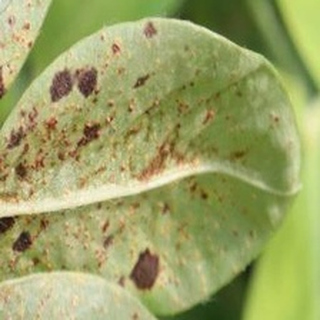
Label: groundnut_rust